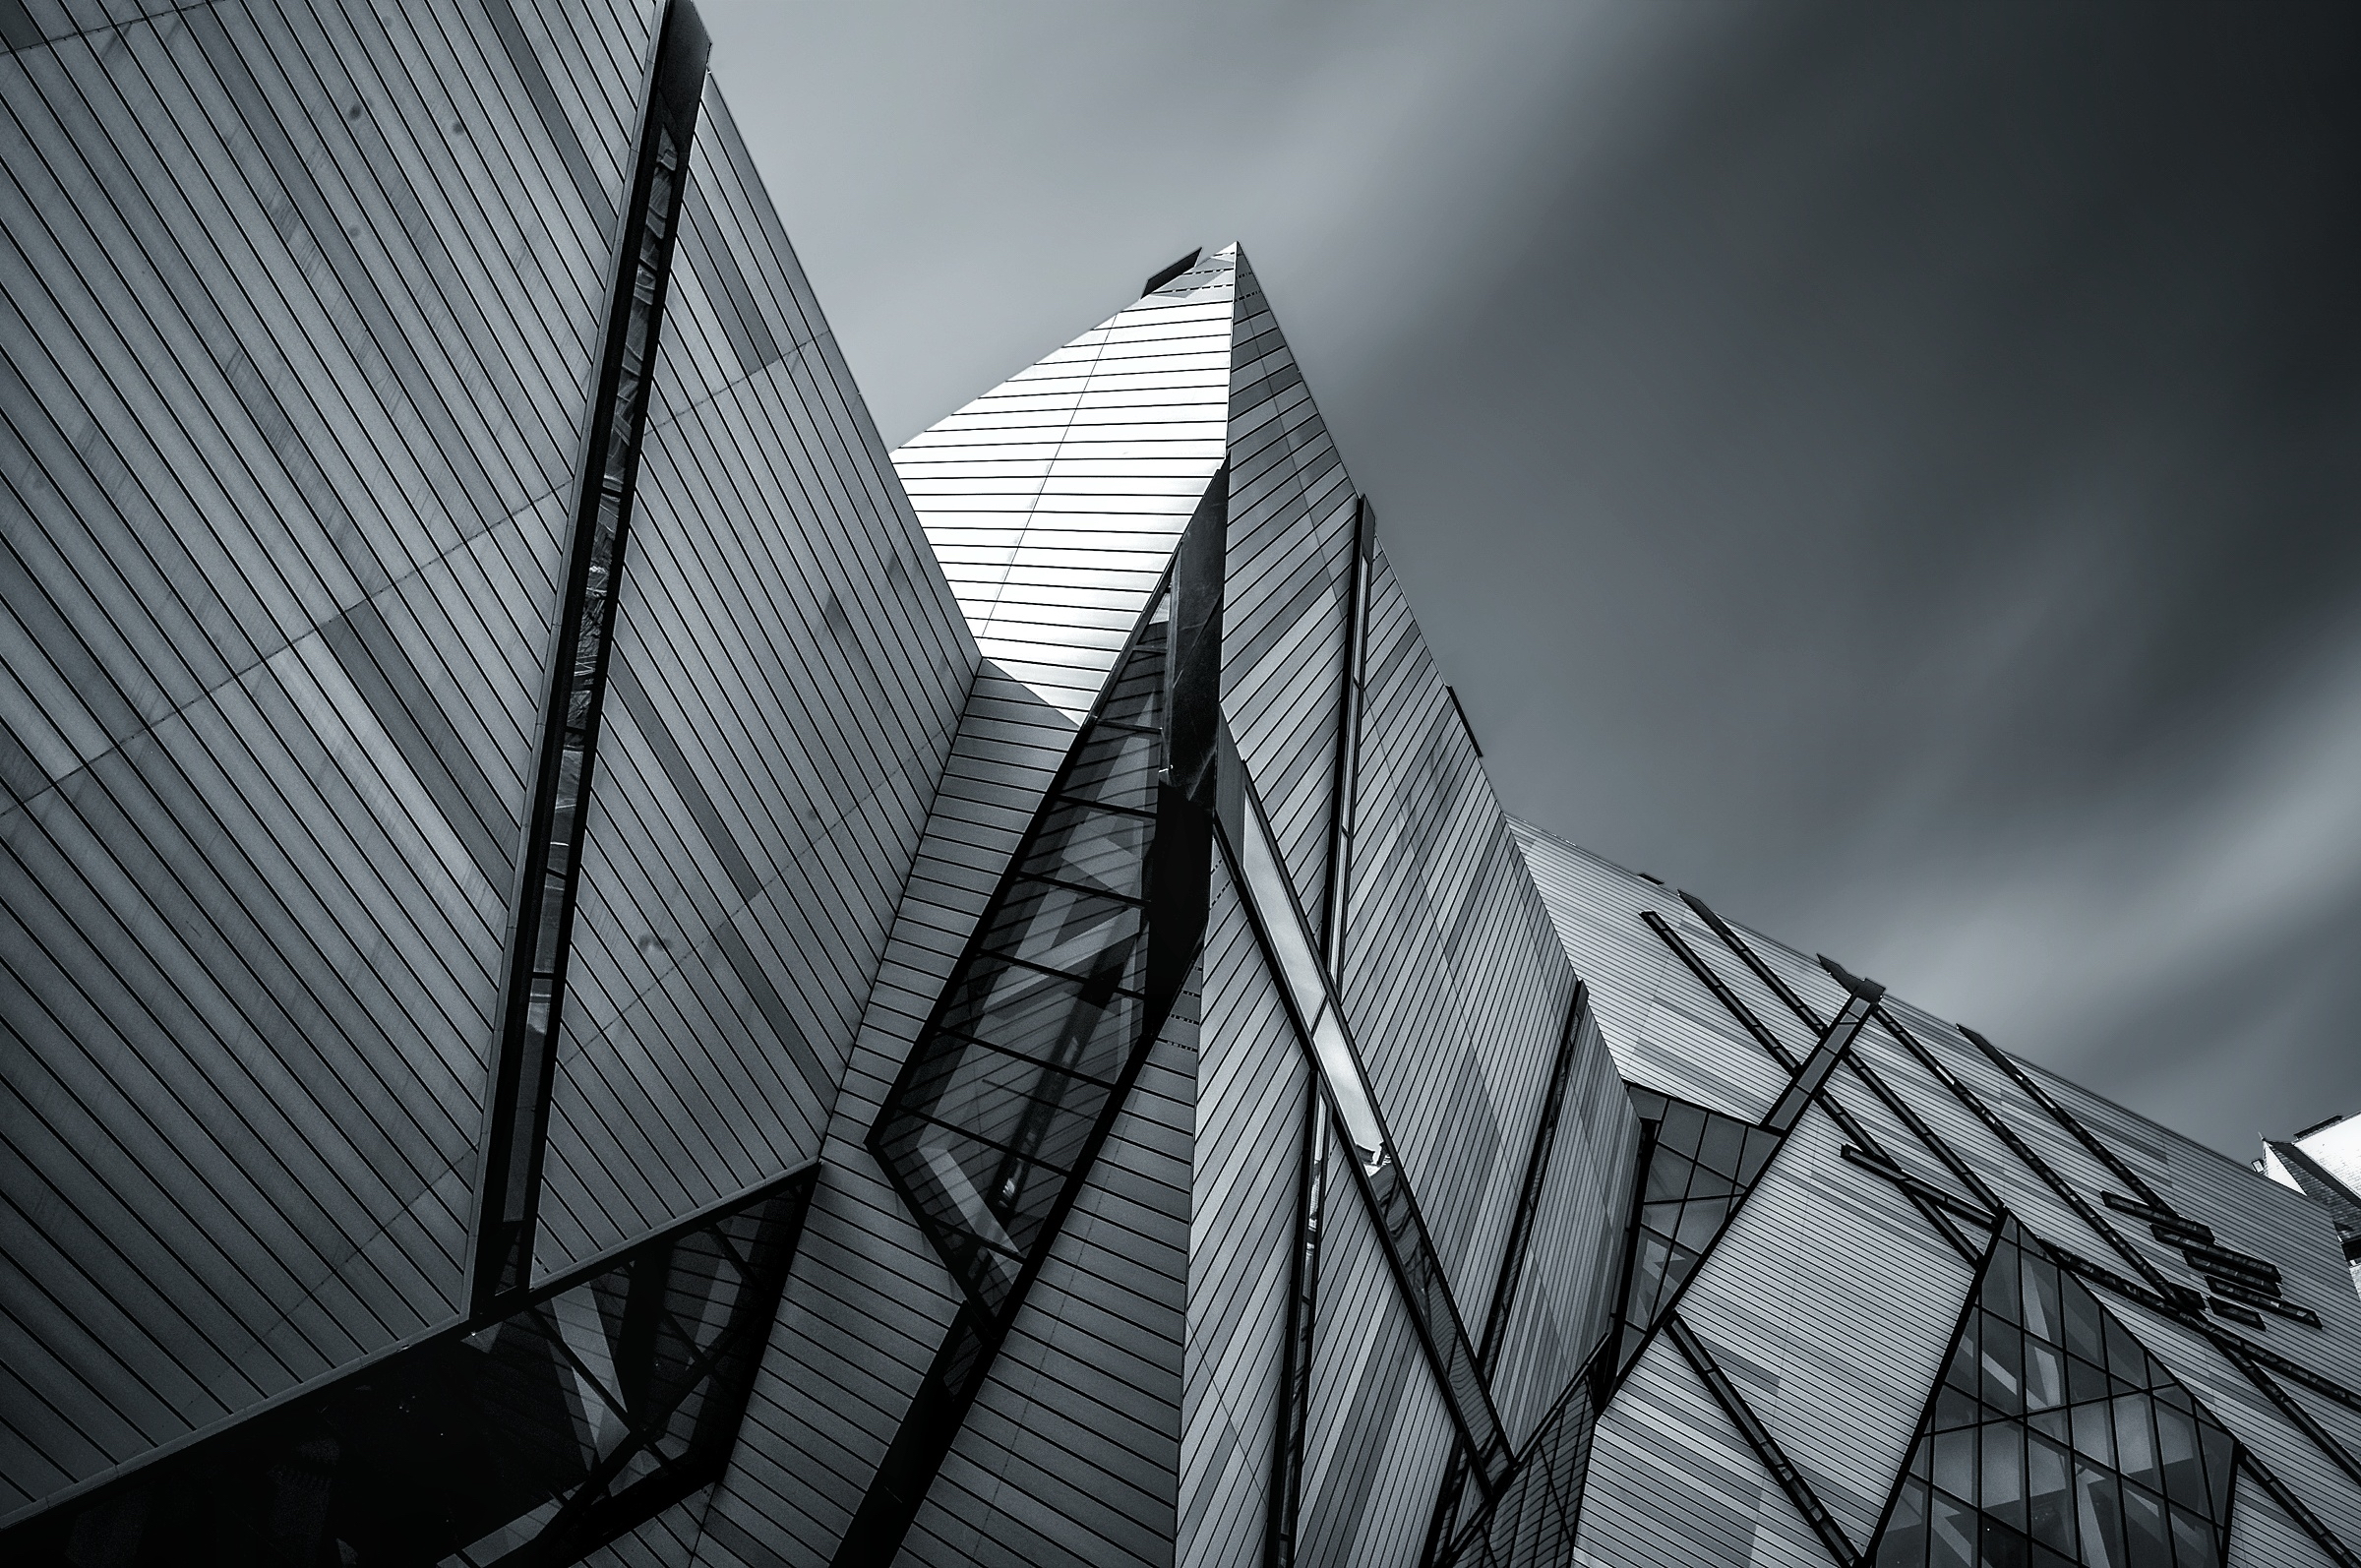
black and white, architecture, window, building, skyscraper, cityscape, line, reflection, facade, black, monochrome, tower block, grey, symmetry, shape, monochrome photography